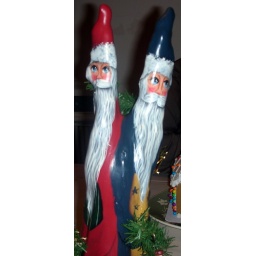
I &amp;quot;won&amp;quot; this in a white elephant gift exchange.